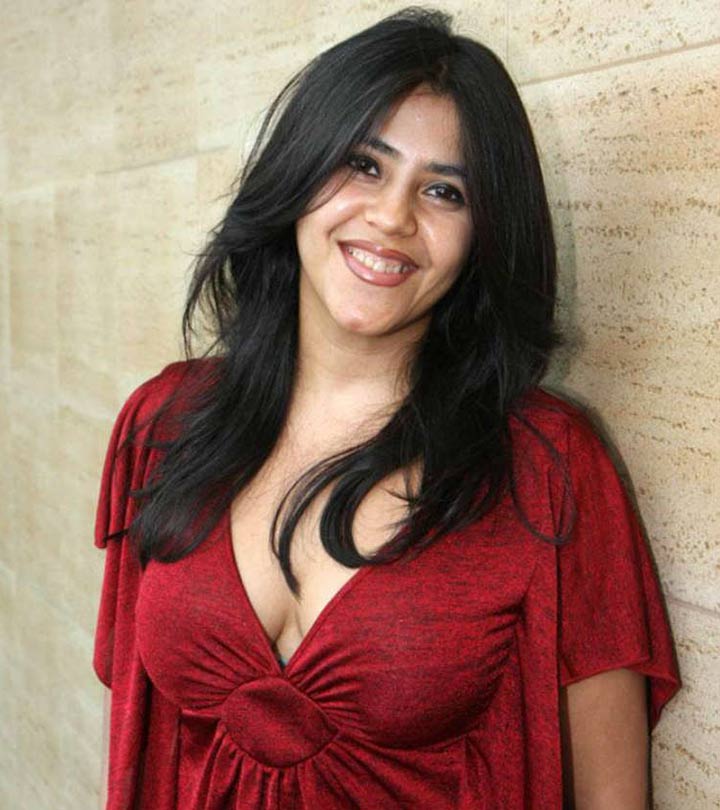
Gender: women